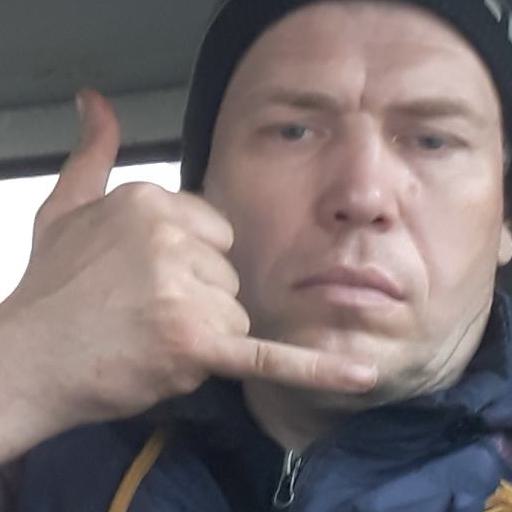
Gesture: call